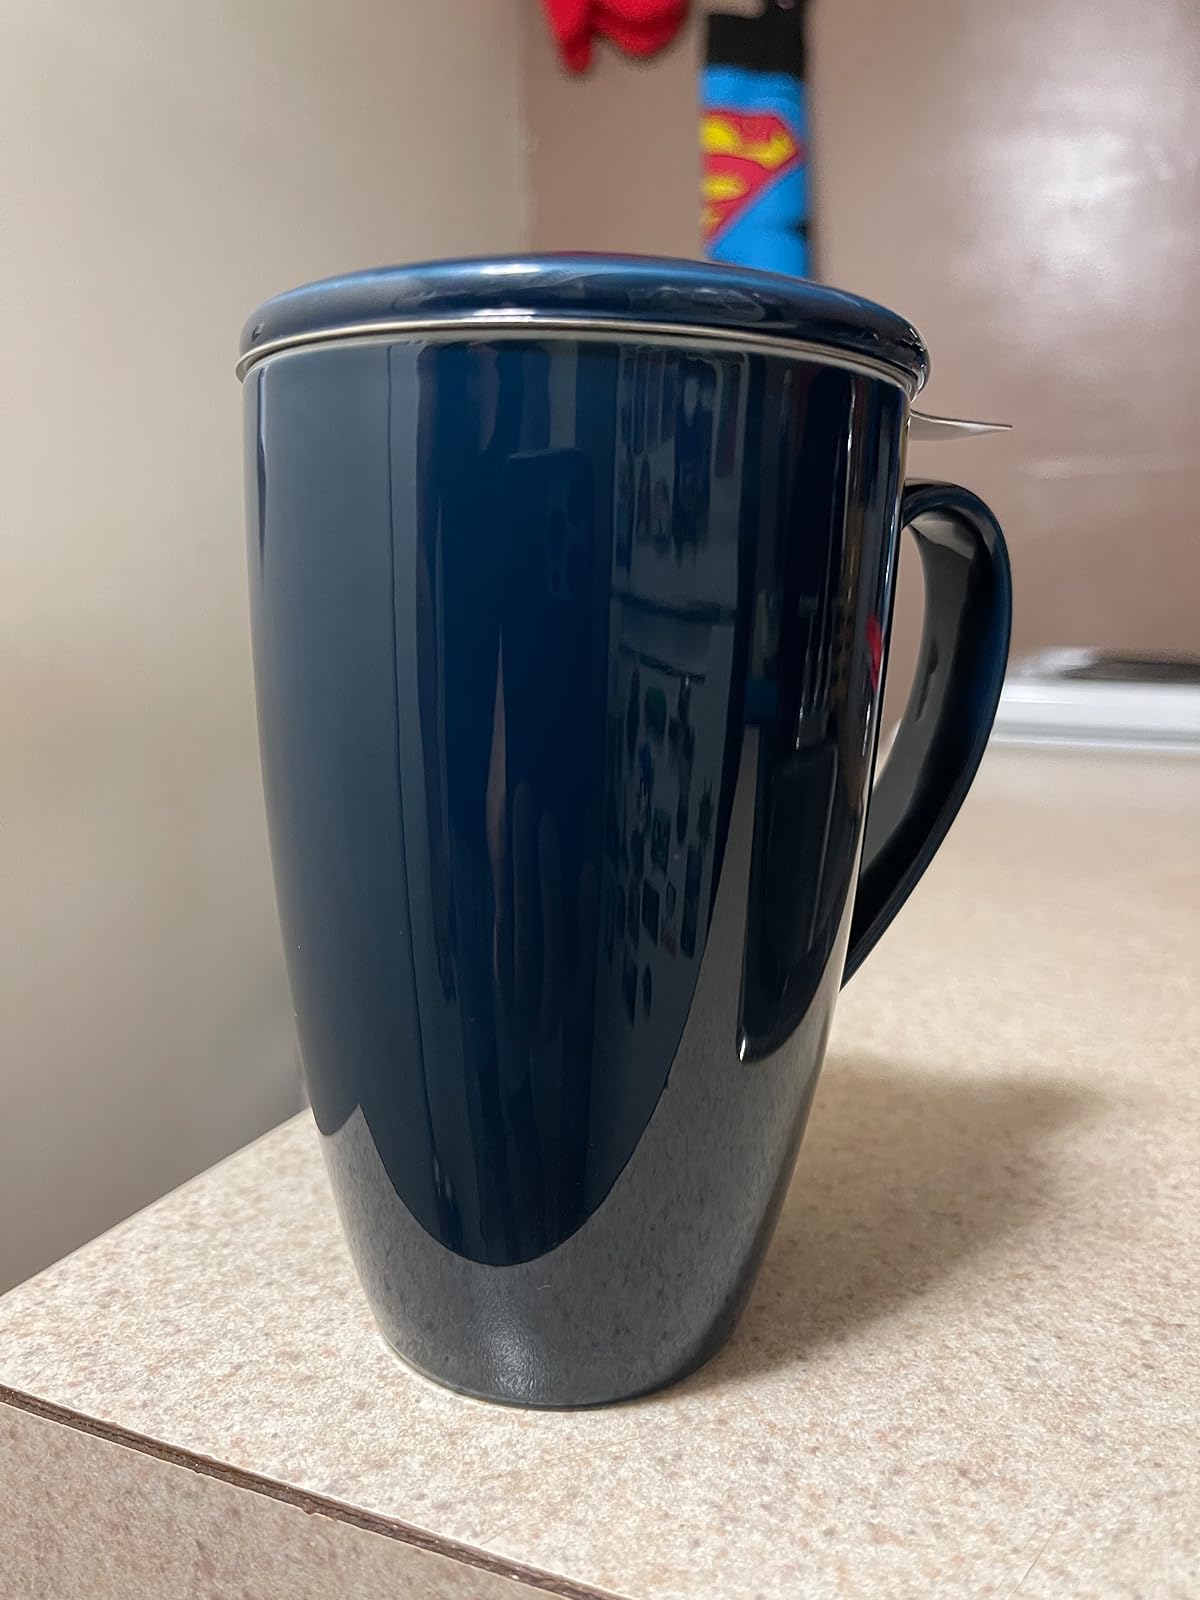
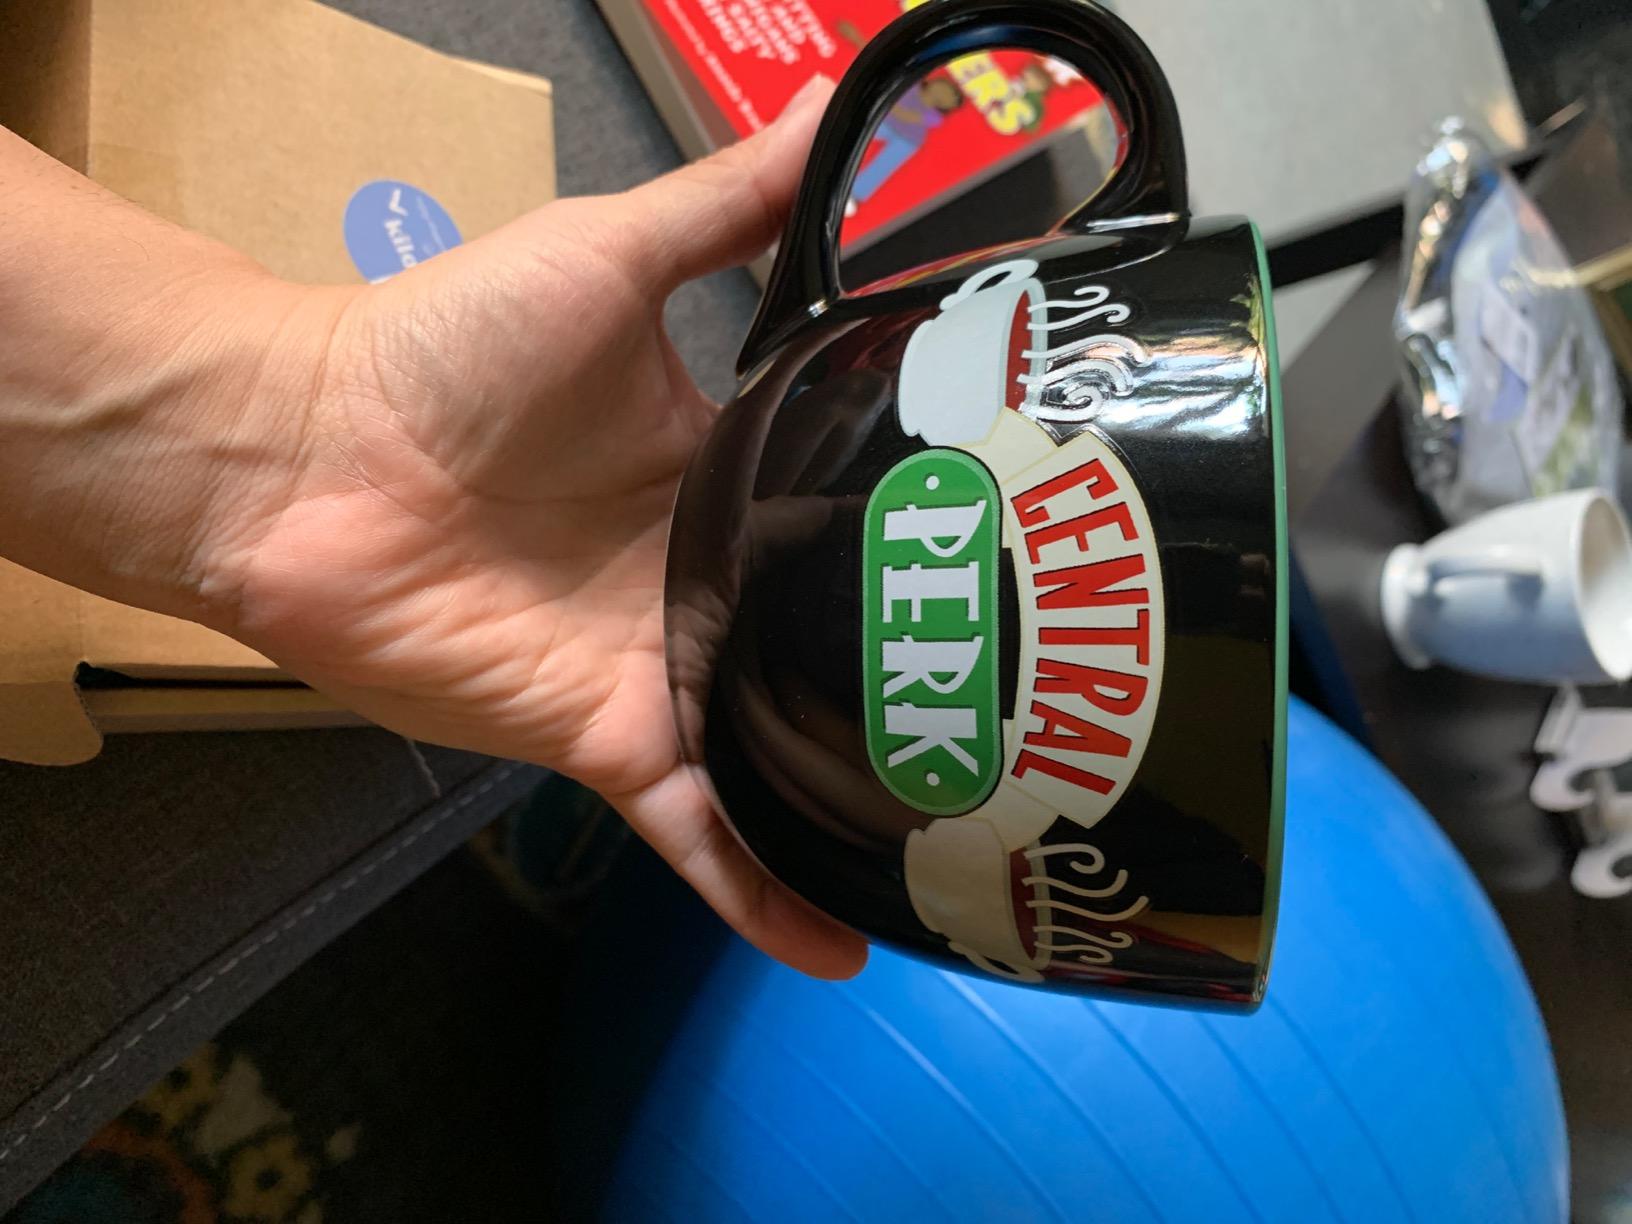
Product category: items_mug
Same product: no